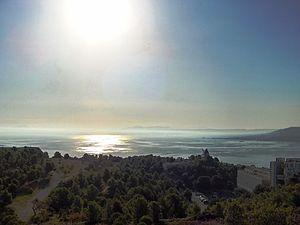
Martigues — Lever de soleil sur l’étang de Berre, vue depuis la chapelle Notre-Dame-des-Marins
Martigues est une commune française des Bouches-du-Rhône en Provence, également connue sous le surnom de « Venise provençale ». Elle s'étend sur les rives de l'étang de Berre et sur le canal de Caronte. Elle est composée de trois quartiers et de plusieurs villages. Les habitants sont appelés Martégaux et Martégales.